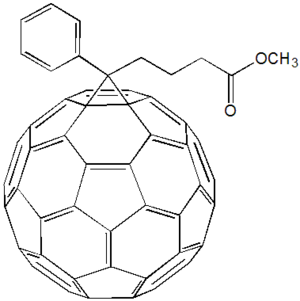
Le PCBM — in extenso [6,6]-phényl-C₆₁-butanoate de méthyle — est un semiconducteur organique de type n constitué d'une unité fullerène C₆₁ substitué avec un groupe phényle –C₆H₅ d'un côté ainsi qu'avec un ester d'acide butyrique –(CH₂)₃–COOH et de méthanol HOCH₃, formant, de l'autre côté, un groupe butyrate de méthyle –(CH₂)₃–COO–CH₃.